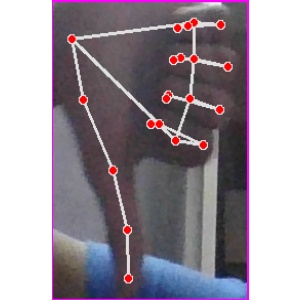
अक्षर: फ